Dan Avidan

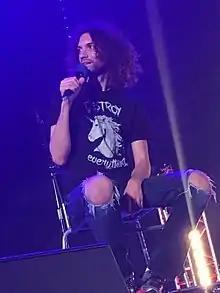
Avidan at the Hammersmith Apollo in 2017

Leigh Daniel Avidan (born March 14, 1979), also known by his stage name Danny Sexbang, is an American musician, internet personality, comedian, and actor. He is one half of the musical comedy duo Ninja Sex Party with Brian Wecht, as well as the co-host of the Let's Play webseries "Game Grumps" with Arin Hanson. He is also part of the more rap-based comedy music trio Starbomb with Hanson and Wecht, and the vocalist for the rock duo Shadow Academy, known for its inspiration from classic novels, alongside Jim Roach. As of October 2023, Avidan also performs vocals for the electronic music duo Skyhill, originally formed in 2007.